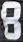
Number: 8